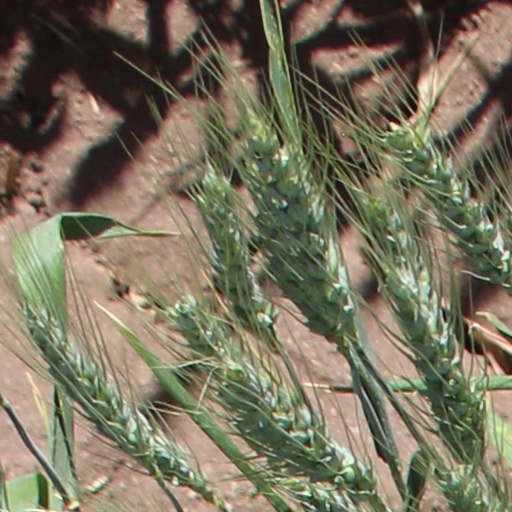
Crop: wheat